List of Crayola crayon colors

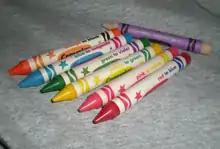
All six Crayola Changeables crayons with color changer

The Crayola Changeables crayons were introduced in 1995. The chart includes the color changer, an off-white crayon that goes on clear and initiates the color changes in the other crayons from the "From color" to the "To color".